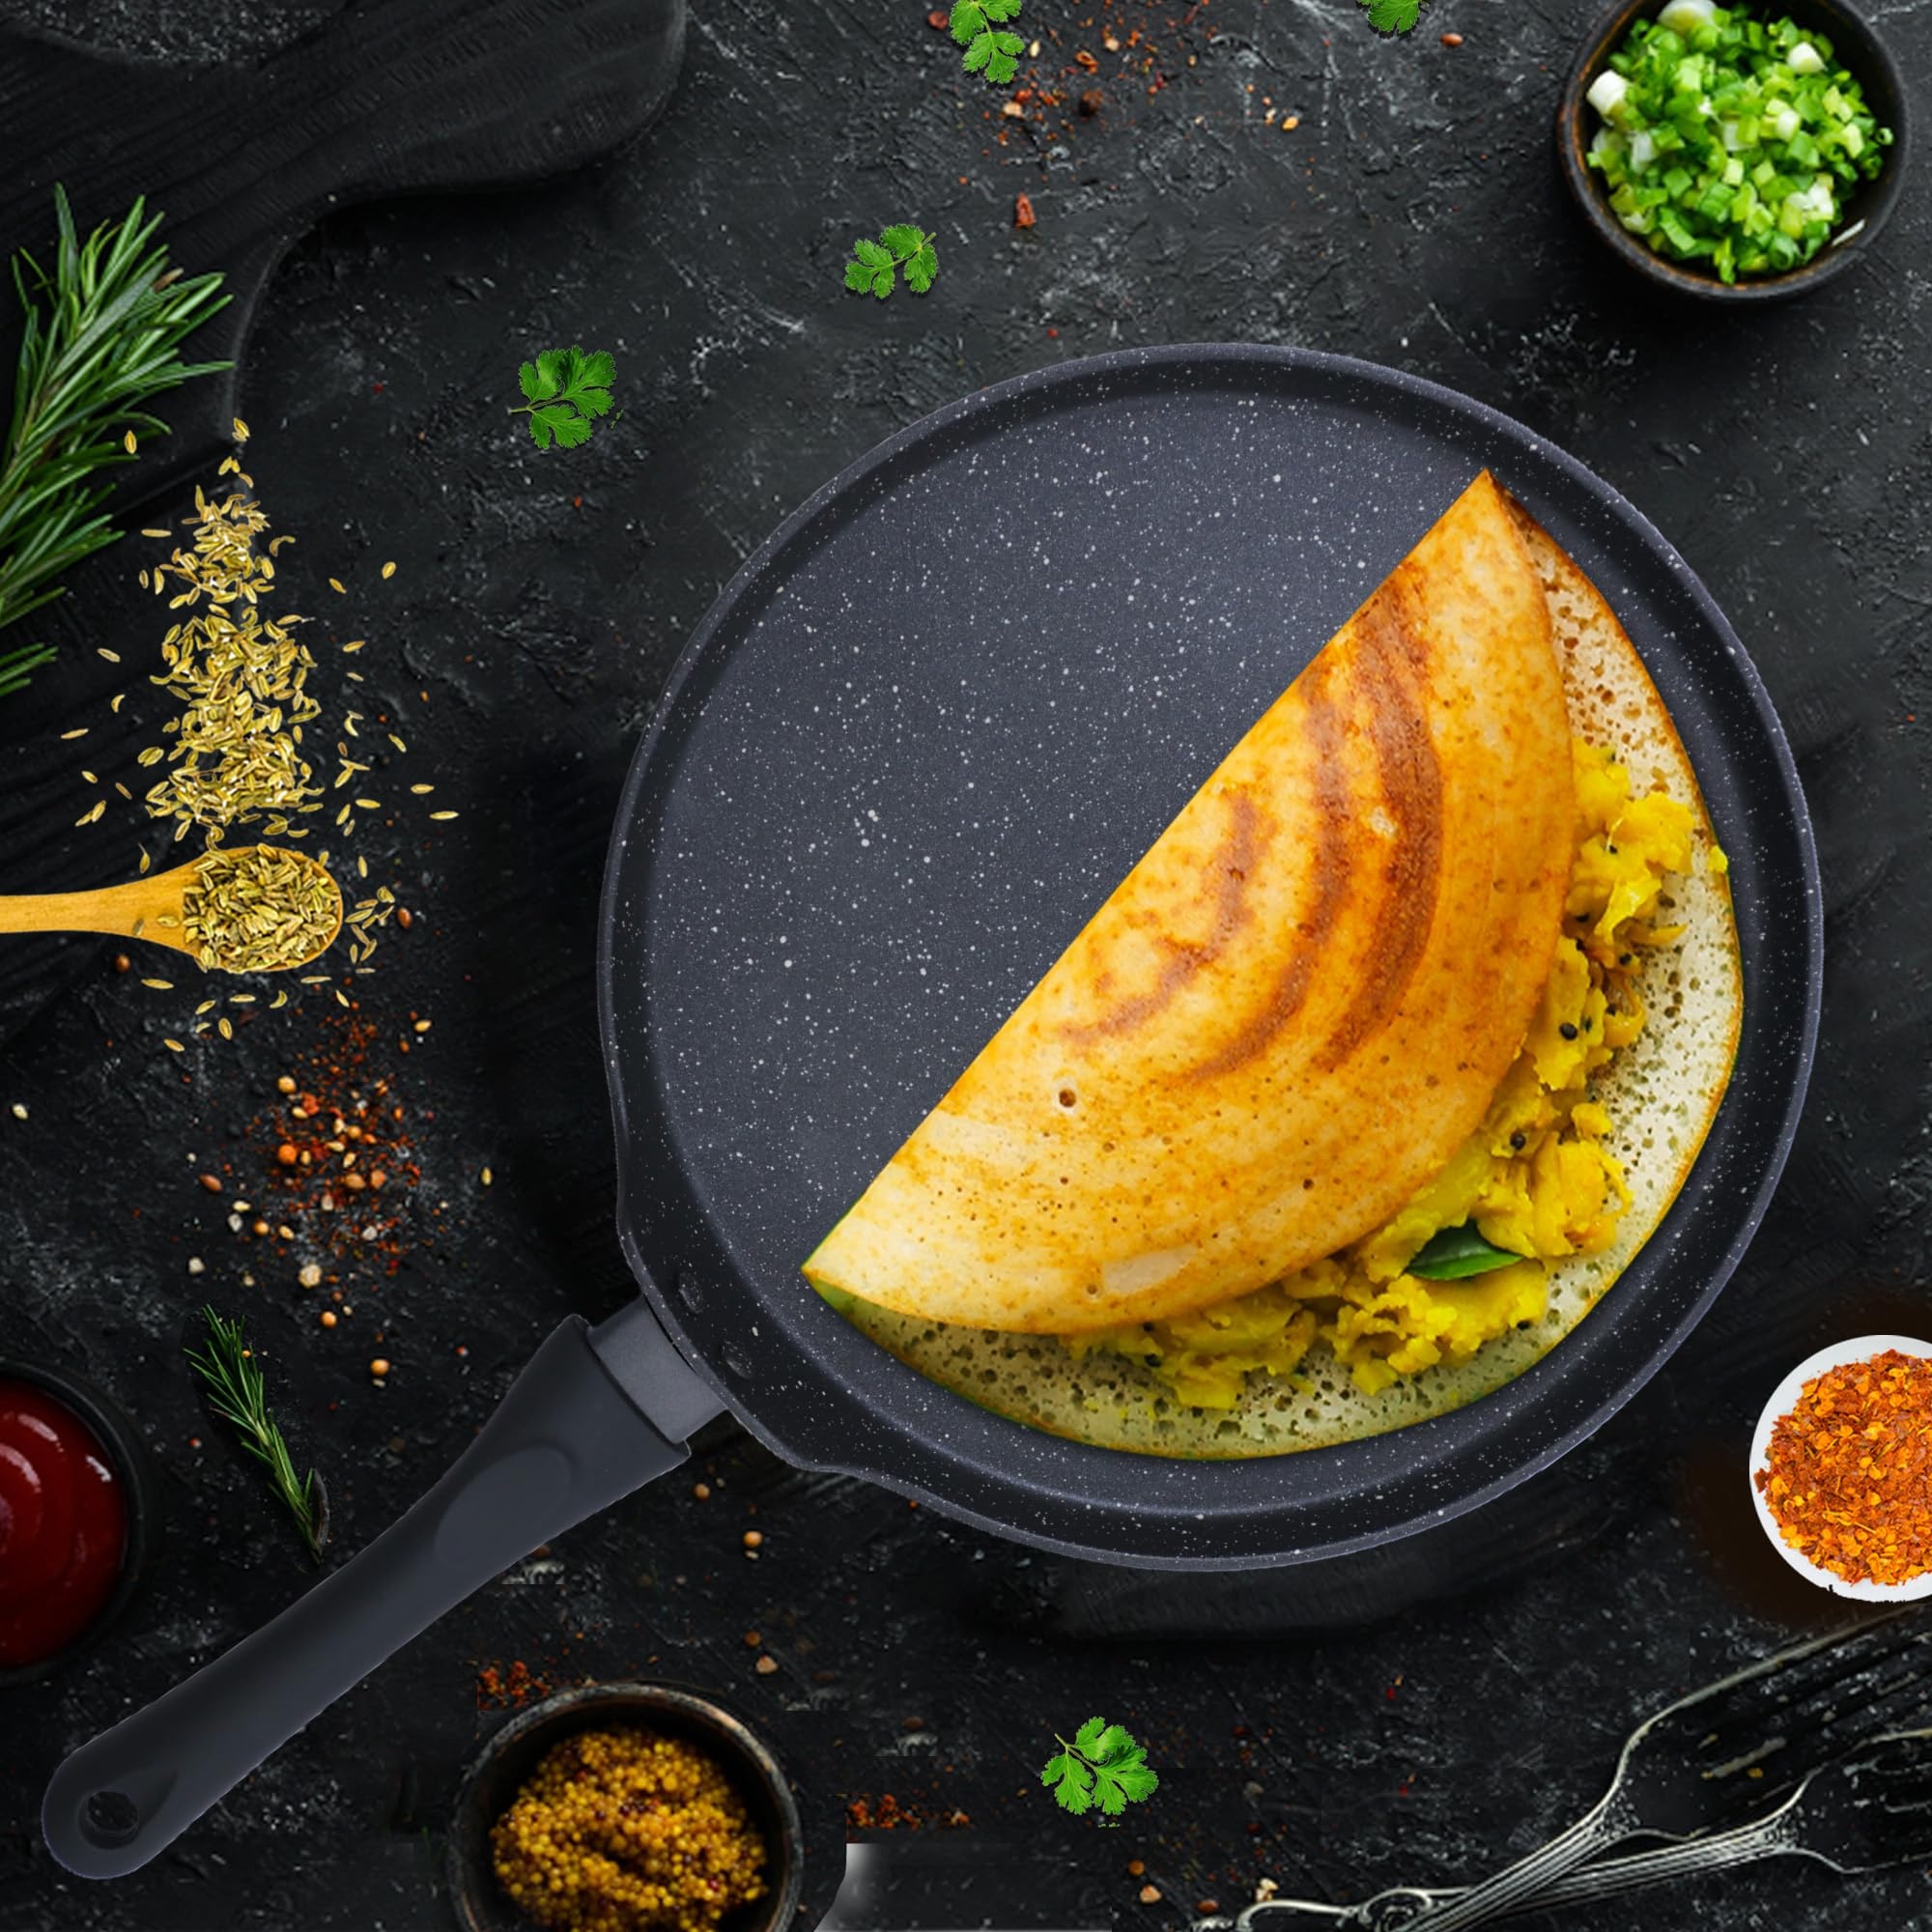
SOLARA Granite Dosa Tawa Non Stick Pan 28cm, Dosa Tawa Induction Base & Gas Compatible with Soft-Touch Handles, Flat Dosa Tava - Black
Brand: SOLARA Color: Black Features: Enhance your culinary experience with the SOLARA Granite Tawa– where quality, health-conscious design, and style converge in a remarkable and toxin-free kitchen essential. Health-Conscious Design: Crafted with health benefits in mind, the SOLARA Granite Tawa is toxin-free, BPA-free, and made from premium materials for a safe and enjoyable cooking experience. Chic Granite Finish: Elevate your kitchen aesthetics with the modern and stylish granite finish, adding a touch of sophistication to your culinary space. Innovative Greblon 3-Layer Coating: Engineered with a German-designed, highly durable Greblon coating, our Tawa features a triple-layered surface for effortless food release and extended wear resistance. Efficient Heat Distribution: Enjoy consistent heat distribution across the Tawa, guaranteeing that every meal is cooked to perfection. Exceptional Craftsmanship: Crafted for enduring quality and superior cooking, the SOLARA Granite Tawa features meticulous design, a versatile 24cm size, and a robust 3mm thickness for lasting durability. Induction Ready: The SOLARA Granite Tawa can work with any cooking surface including induction cooktops, making it a versatile addition to any kitchen Easy Maintenance: Benefit from hassle-free cleanup thanks to the Greblon coating – simply wash with mild detergent and warm water. For more stubborn residues, soak for 10 mins in warm water. Binding: Kitchen model number: Granite Dosa Tawa- 28CM(Black) Part Number: SOL-GNS-DT-101 Details: Description SOLARA Granite Dosa Tawa Non Stick Pan 28cm- Black EAN: 8906162884187 Package Dimensions: 12.0 x 11.7 x 2.4 inches
Brand: Exotic Estore
Category: Home & Garden > Kitchen & Dining > Cookware & Bakeware > Cookware > Crêpe & Blini Pans